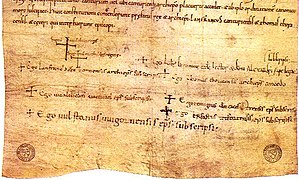
Vilhelm Erobreren / Hertug af Normandiet / Konsolidering af magt
Vilhelm og Matildas underskrifter er de to første store krydser på Accord of Winchester fra 1072.
Vilhelm 1. eller Vilhelm Erobreren og nedsættende Vilhelm Bastarden var den første normanniske konge af England. Han regerede fra 1066 til sin død i 1087. Han var efterkommer af Rollo og som han hertug af Normandiet fra 1035. Efter lang kamp var hans kontrol over Normandiet sikret i 1060, og han begyndte den normanniske erobring af England seks år senere. Resten af livet var præget af problemer med sin ældste søn og kampe for at konsolidere sin magt over England og sine besiddelser på kontinentet.